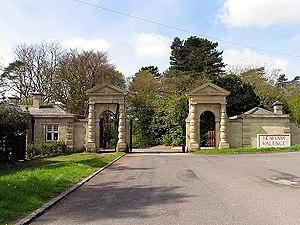
Benham Valence Manor est une demeure sur le site de Benham Park dans le comté du Berkshire et du district du West Berkshire. Il est à 3,2 km à l'ouest de Newbury à moins de 500 m d'une jonction de l'A34, le Newbury by-pass extérieur, à côté de la ville, dans la Marsh Benham localité de Speen. L'habitation et le parc sont classés.